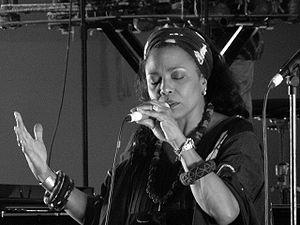
Dee Dee Bridgewater en concert à Thiais dans le Val de Marne, France.
Le Grammy Award for Best Jazz Vocal Album est une récompense musicale décernée depuis 1977 à des artistes de jazz lors de la cérémonie des Grammy Awards.
Dee Dee Bridgewater, de son vrai nom Denise Eileen Garrett, née le 27 mai 1950 à Memphis, Tennessee, est une chanteuse de jazz américaine.